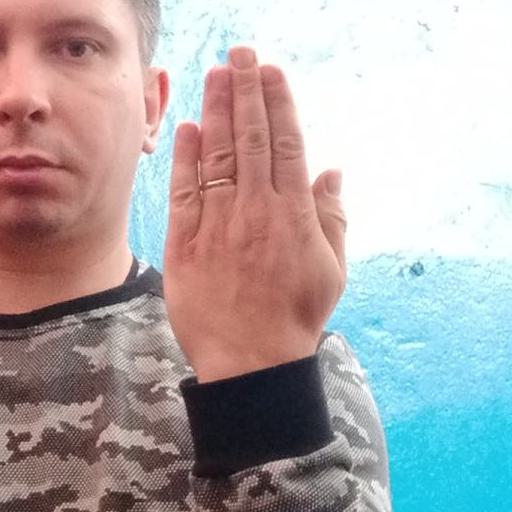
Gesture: stop_inverted